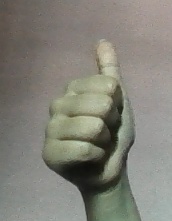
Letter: aleff